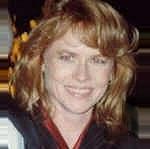
Age: 38